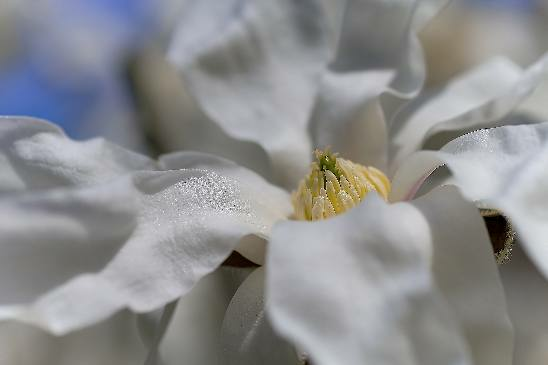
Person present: No